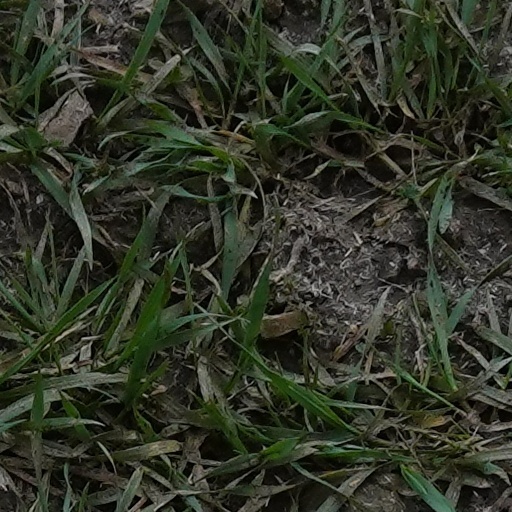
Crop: wheat